Ved Mata Gaytri Mandir

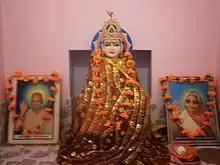
Maa Gaytri

Ved Mata Gaytri Temple is a Hindu temple of the Maa Gayatri Devi. The name Gayatri Mandir derives from the Acharya of Gayatri Mission, Gaytari Mandir is a famous Temple. The Gayatri Mandir is founded by Mr. Rampravesh Kushwaha.This Temple is situated in Kushinagar, Uttar Pradesh, India since a long time. Gayatri Mandir temple performs various cultural and social activities and serves as the cultural hub of the city. Gayatri Mandir Arrange every year Nav Kundiy Gaytri Gayatri Mhayagya. During Last Day Of Yagya Gaytri Mandir also Arrange Mass wedding ceremonies (Garib Var-Kanyaon Ki Samoohik Vivah).